Describe the emotion expressed in this image:  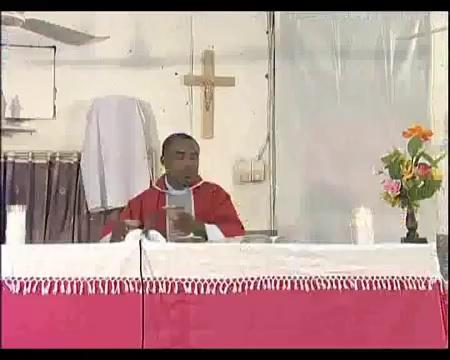
This person displays Suffering, valence and arousal with high intensity.